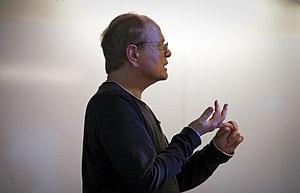
Eric von Hippel est un professeur du MIT dont les recherches portent sur le management de l'innovation. Il œuvre à la fois pour la Sloan School of Management du MIT et à la Engineering Systems Division. De manière générale, il s'intéresse à l'innovation libre et distribuée, qu’elle soit portée par des communautés d'utilisateurs ou par des entreprises.